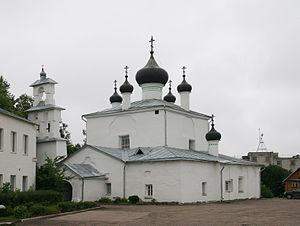
L'église de Saint-Nicolas-le-Thaumaturge-du-Torg ou église de Saint-Nicolas-de-l'Épiphanie-du-Torg est une église orthodoxe de la ville de Pskov.